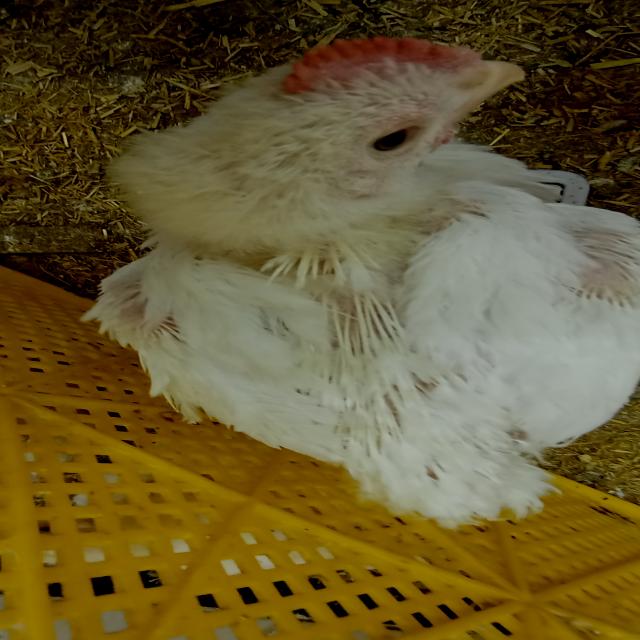
Weight: 1538 g